Lanciano Cathedral

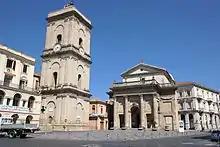
West front of the cathedral, with the campanile to the left

Lanciano Cathedral dedicated to the Virgin Mary as "Santa Maria del Ponte" ("Saint Mary of the Bridge") is the duomo of Lanciano in Chieti, Italy, and the cathedral church of the Archdiocese of Lanciano-Ortona. In February 1909 Pope Pius X raised it to the status of minor basilica.